Muhammad Rashid (field hockey, born 1941)

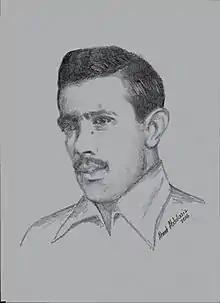
Muhammad Rashid by Ahmet Abdulaziz

Muhammad Rashid, known as Rashid Senior, (14 April 1941 – 26 January 2009) was a field hockey player from Pakistan. In certain books and other publications, besides on some websites, his name has been shown as Addul Rashid or Muhammad Abdul Rashid which is incorrect. He played in 1964 Summer Olympics and 1966 Asian Games. Pakistan won silver medal at both these events.